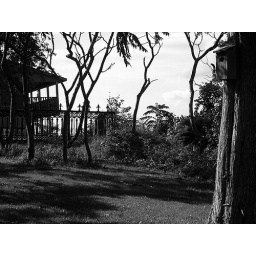
The fence and trees around this house had a windblown, gothic look.